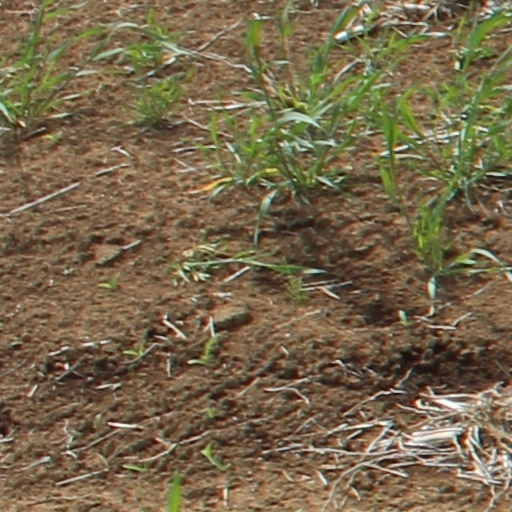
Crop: wheat